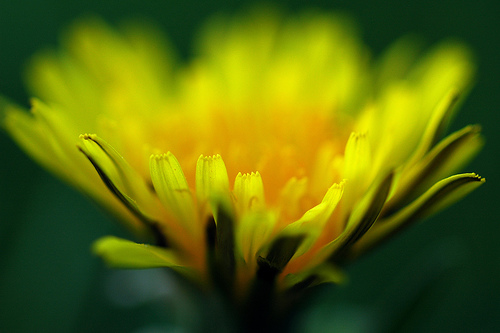
Flower: dandelion